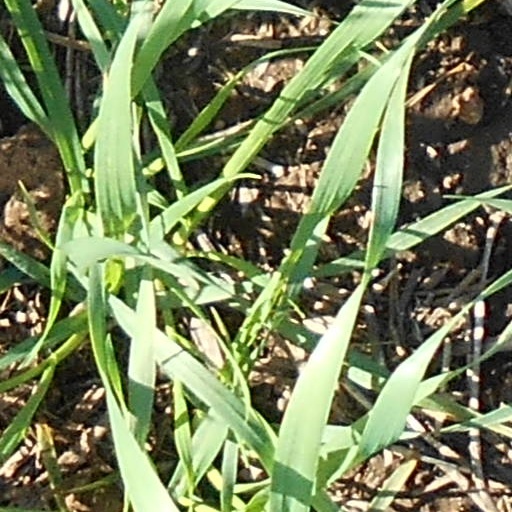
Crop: wheat